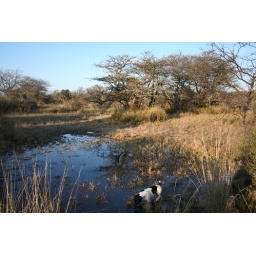
The owner's dogs thoroughly enjoyed walking around the resort with us!